Marko Lešković

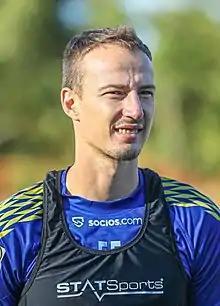
Lešković with Kerala Blasters in 2021

Marko Lešković (born 27 April 1991) is a Croatian professional footballer who plays as a defender for SuperSport HNL club Slaven Belupo.